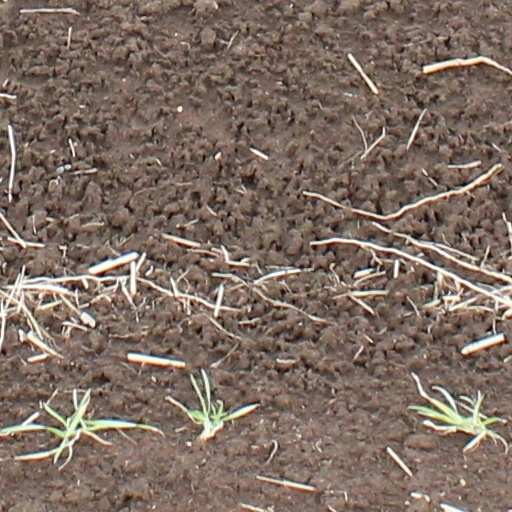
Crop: wheat